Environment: real
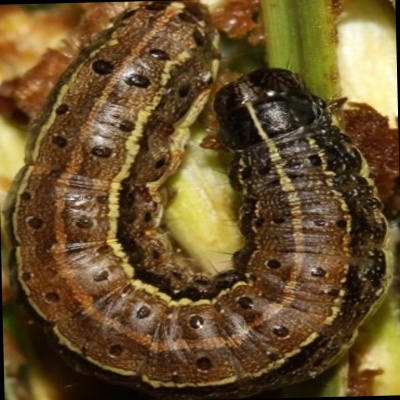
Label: fall_armyworm